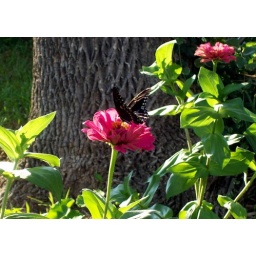
black butterfly on pink zinnia in front yard